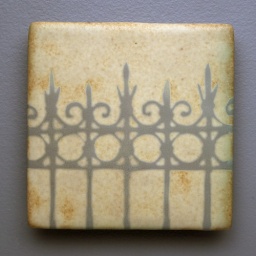
Porcelain wall tile depicting fence at MARY shrine in St. Norbert, Manitoba. Produced as small edition.5.5 inches by 5.5 inches